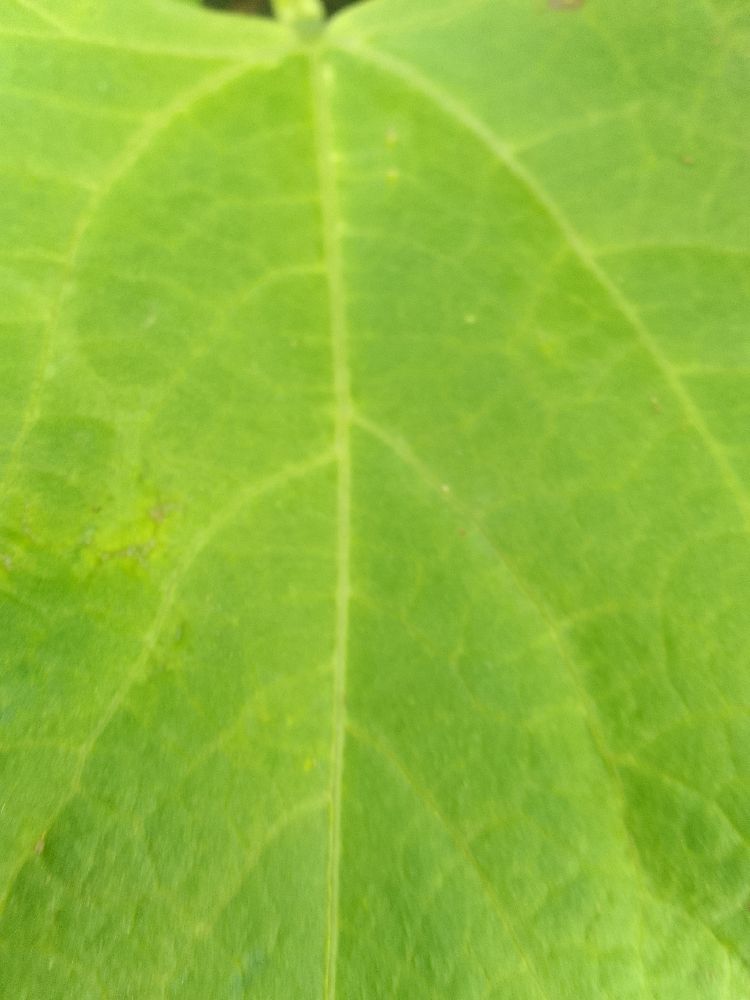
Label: healthy